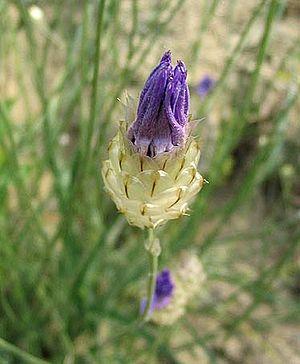
Catananche caerulea (catananche bleue) Photo prise à Pézilla-de-Conflent en juin 2004 Jean Tosti 2005
Le genre botanique Catananche, appartenant à la famille des Astéracées, se compose de deux espèces méditerranéennes :